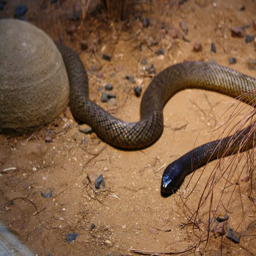
the world 's most venomous snake ... also the only one i took a photo of in a zoo